Stock car racing

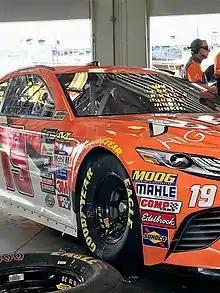
Daniel Suárez's 2018 Toyota Camry in the garage at Daytona International Speedway

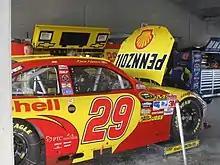
Cup Series Chevrolet in the pit garage

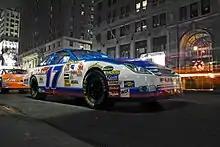
Matt Kenseth's Ford Fusion

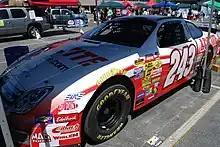
2009 NASCAR Ford Fusion

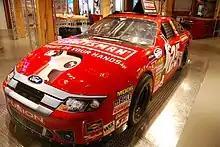
2010 NASCAR Ford Fusion

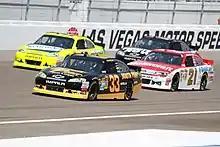
NASCARs at Las Vegas Motor Speedway in 2012

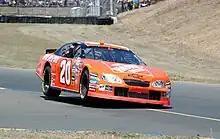
Tony Stewart at Infineon Raceway (now Sonoma Raceway) in 2005

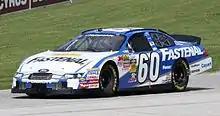
Carl Edwards at Road America in 2010

NASCAR is currently the largest stock car racing governing body in the world. While NASCAR sanctions multiple series, it has three national championship touring series that are commonly referred to as the "top 3" series. In addition to the top three series, NASCAR also sanctions many regional and local series. NASCAR also sanctions three international series that race in Canada, Mexico, and Europe.